Estonia

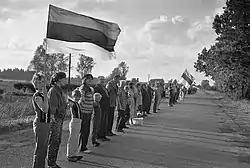
In the Baltic Way on 23 August 1989, two million people formed a human chain across three countries in a mass demonstration against the Soviet occupation.

In April 1919, the Estonian Constituent Assembly was elected. They passed a sweeping land reform and adopted a highly liberal constitution, establishing Estonia as a parliamentary democracy. Estonia joined the League of Nations in 1921. Estonia enjoyed rapid economic growth during the interwar period. Land reforms improved the farmers' conditions, but the country also prospered from industrialisation and the development of oil shale mining. With independence, most economic links with Russia dissolved, but trade rapidly reoriented towards Western markets. Estonia's cultural-autonomy law for ethnic minorities, adopted in 1925, was one of the most liberal of its time.